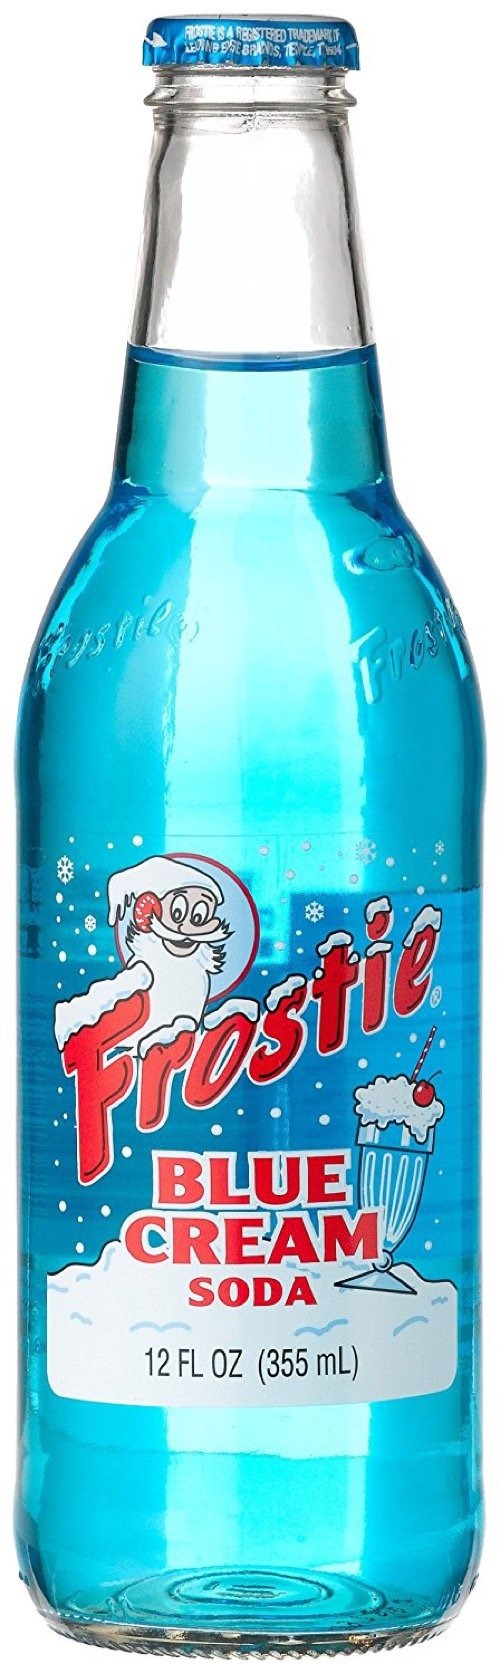
Item Name: Frostie Blue Cream Soda, 12 Ounce (4 Bottles)
Value: 12.0
Unit: Fl Oz

Price: 28.99